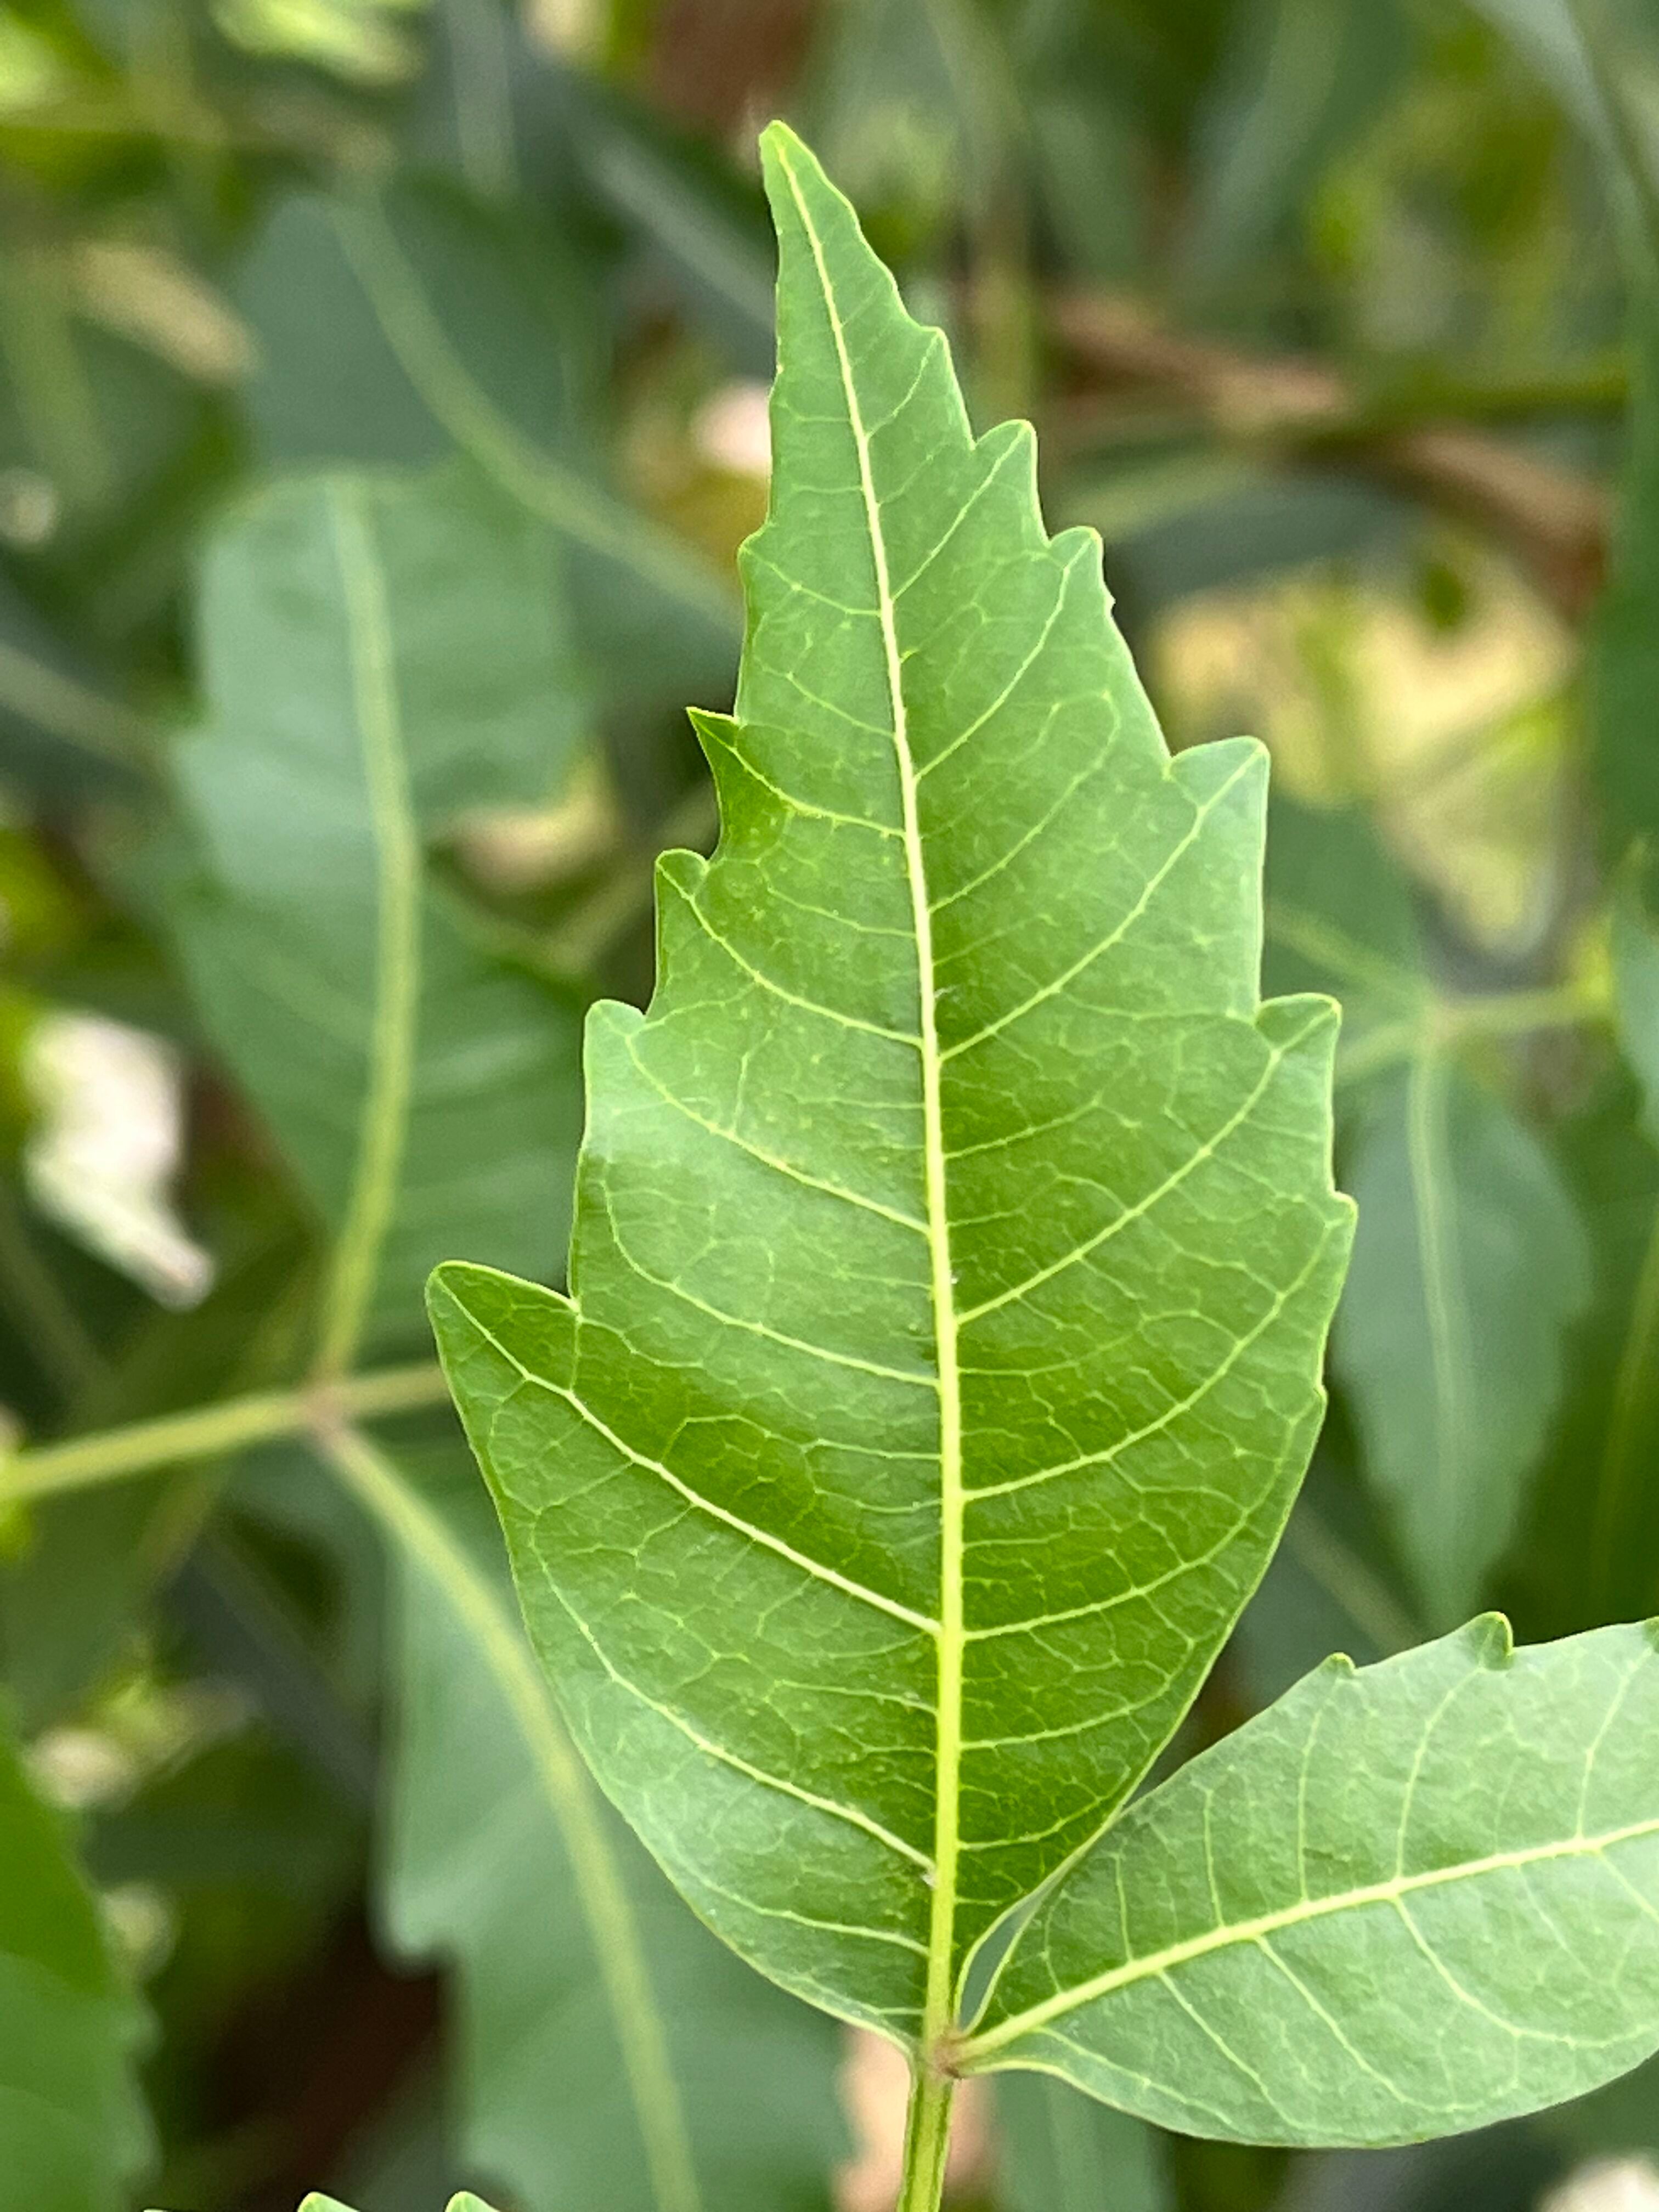
Plant species: azadirachta-indica